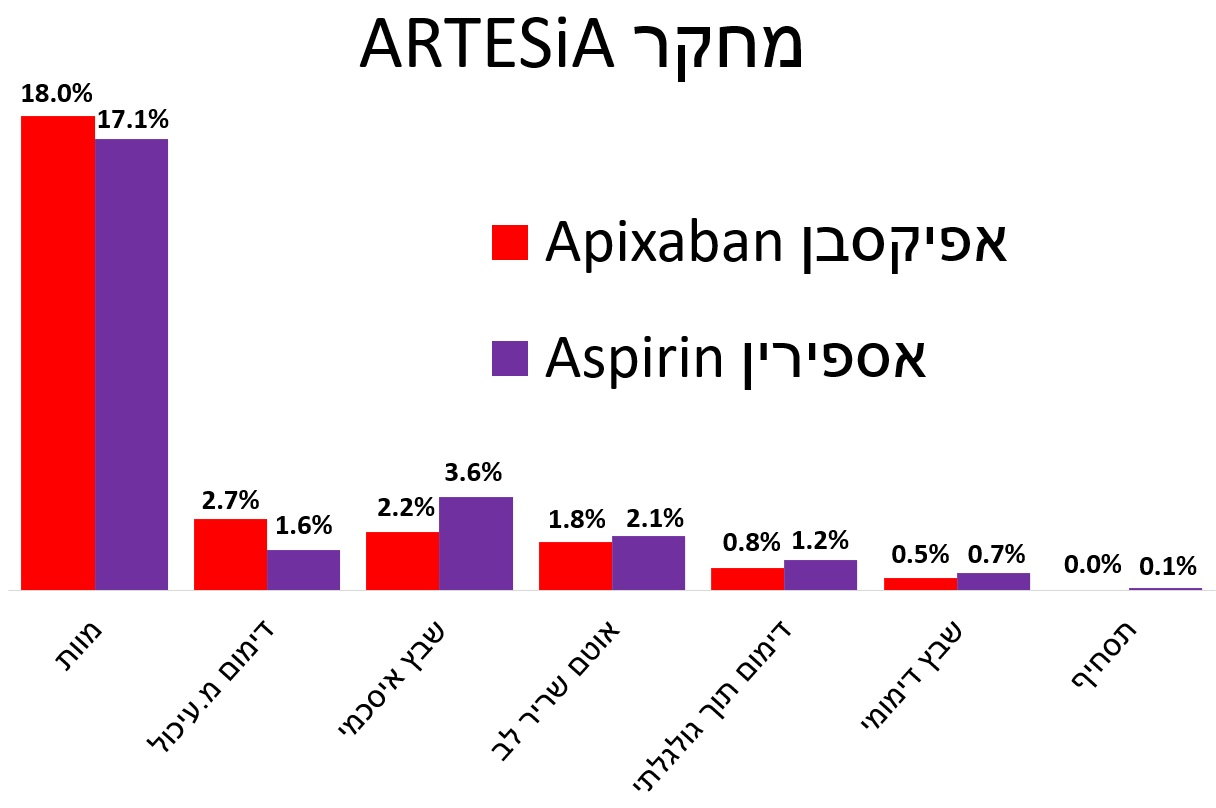
הניסוי המבוקר הקצאה אקראית שתוצאותיו פורסמו בנובמבר 2023 על ידי Healey ואחרים [1] בחן את השפעה של מתן אפיקסבן (במינון 2.5 או 5 מג פעמיים ביום) או אספירין (במינון 81 מג ביום) על אנשים עם פרפור עליות ללא תסמינים, שגילם
Specialty: pharma-process